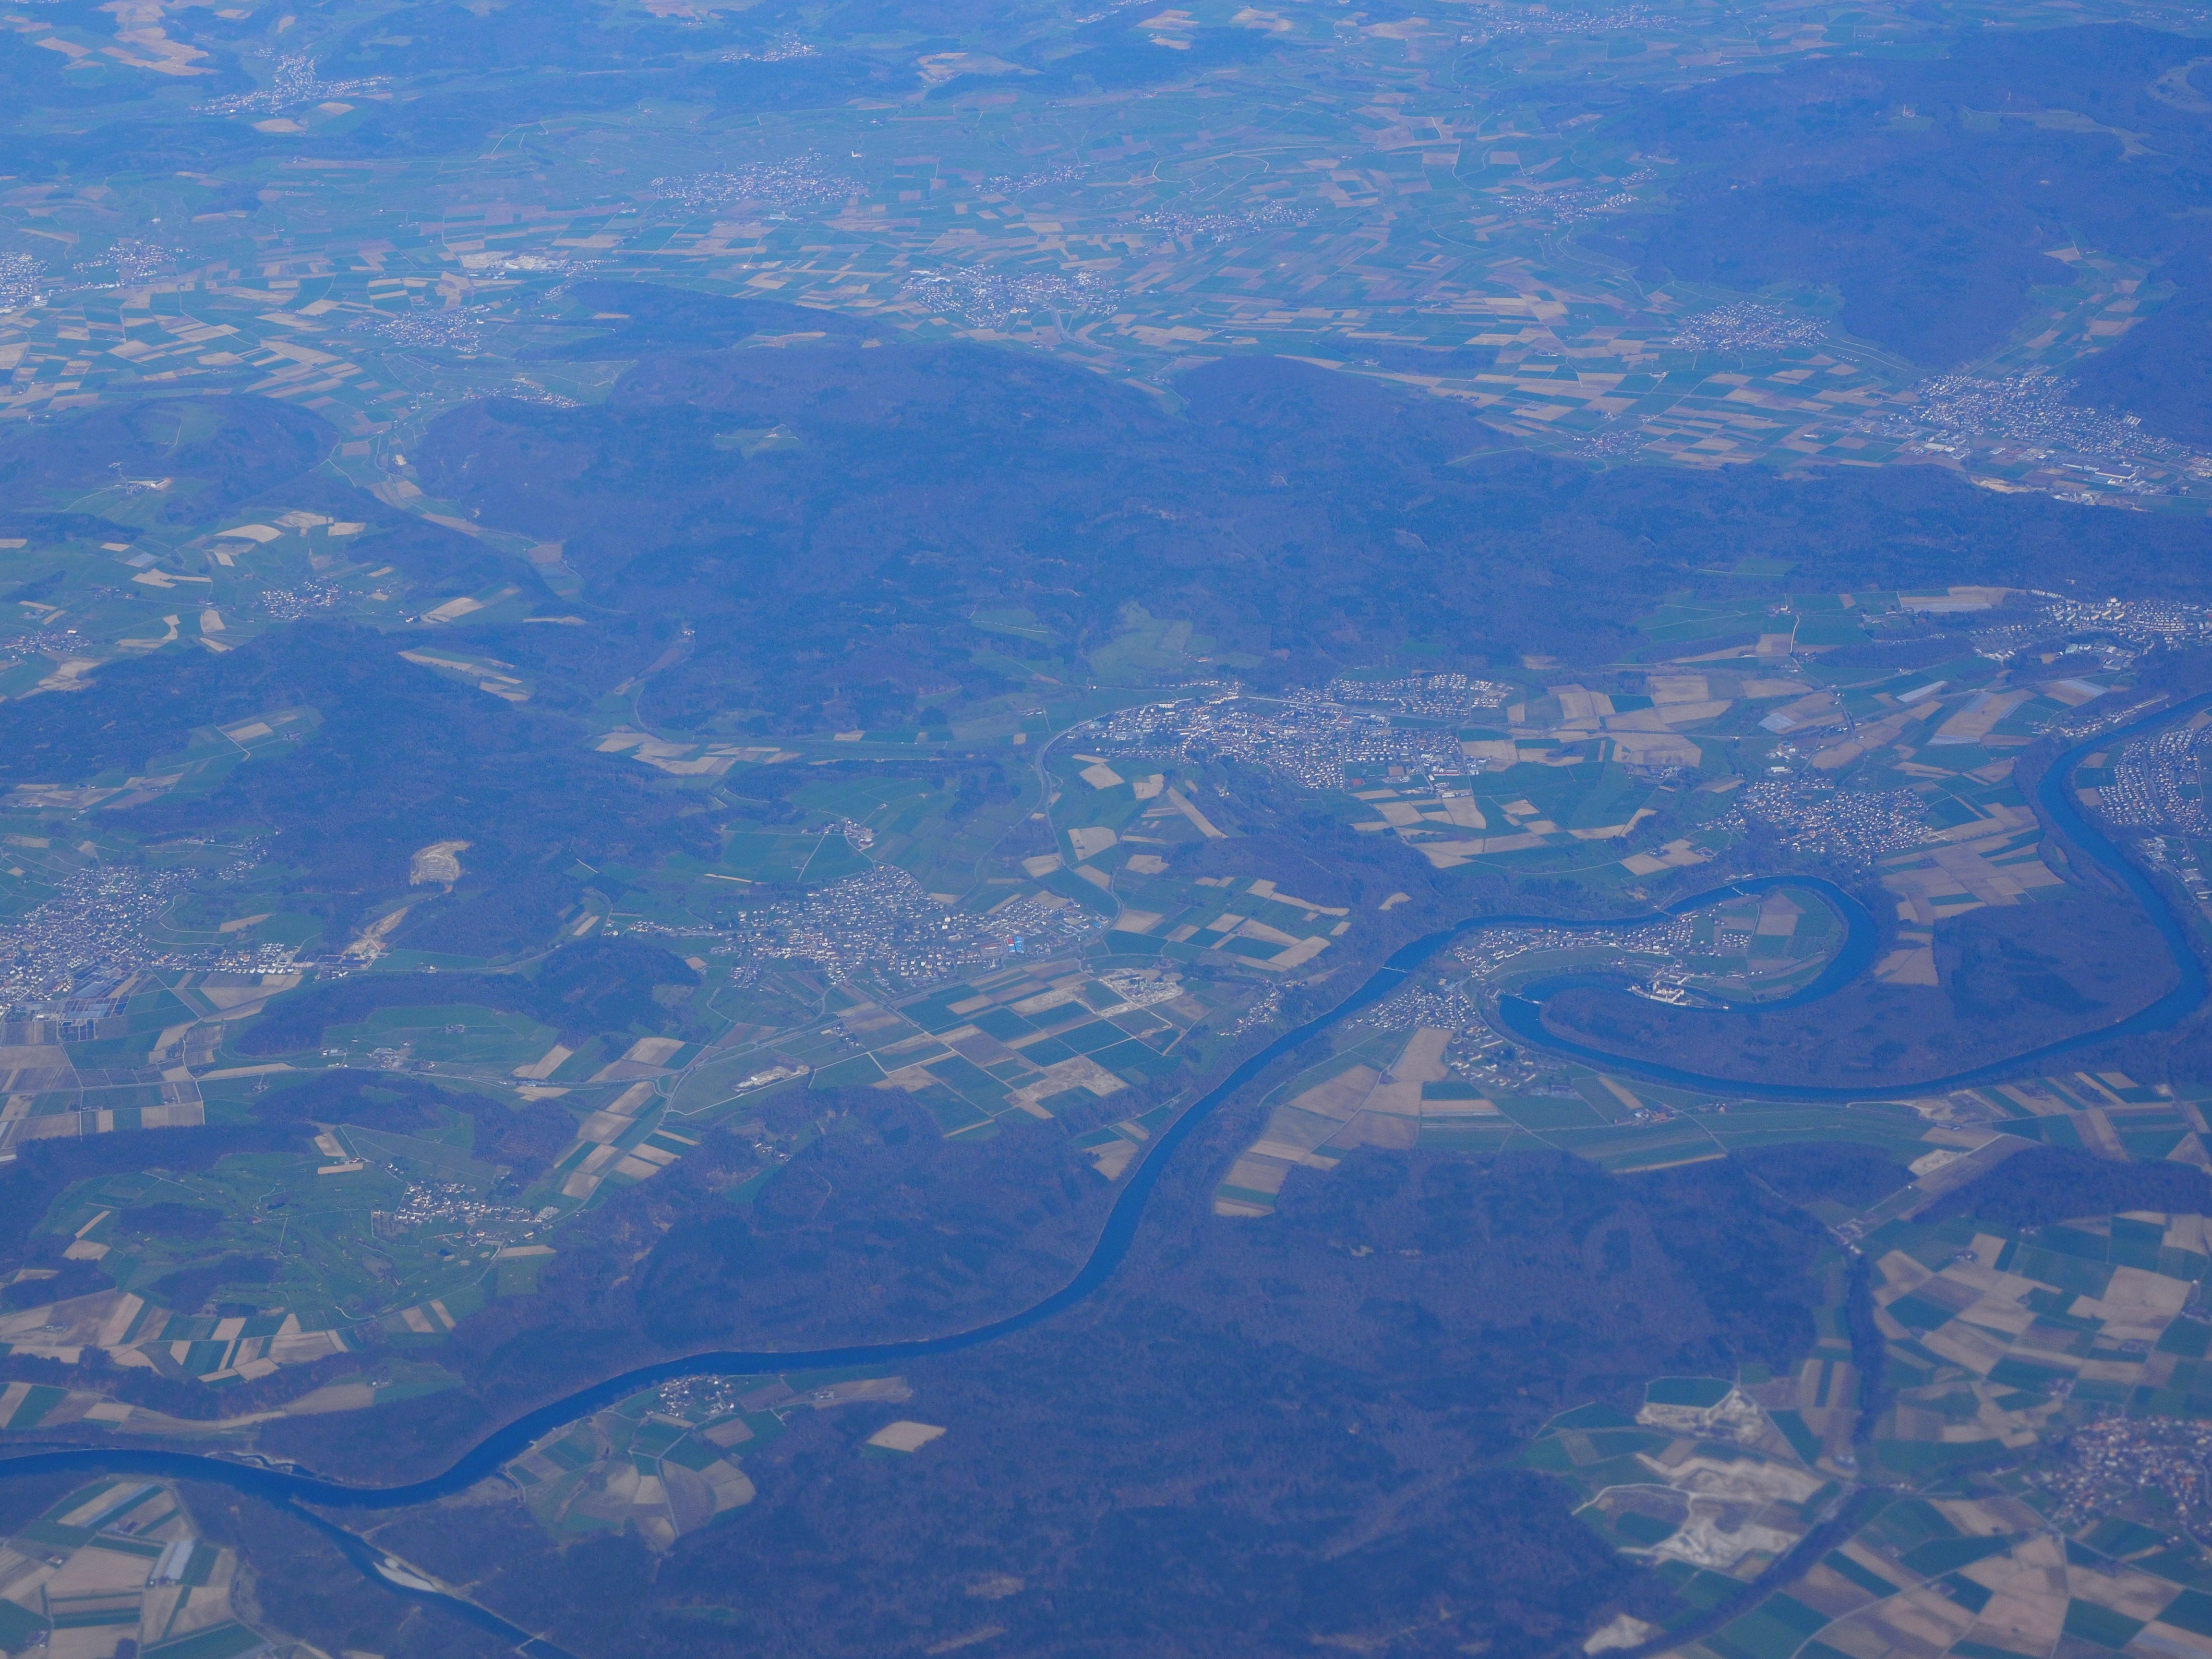
sea, coast, river, mountain range, flight, aerial view, plain, plateau, tundra, landform, bird's eye view, aerial photography, luftbildaufnahme, geographical feature, atmosphere of earth, rheinau, river course, rheinschleife